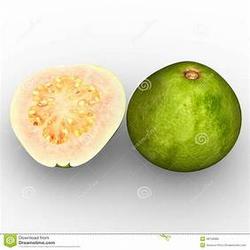
Label: Guava